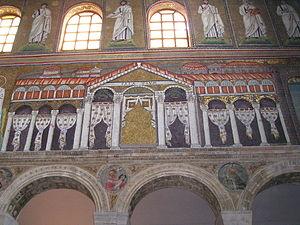
La basilique Saint-Apollinaire-le-Neuf, est un des édifices religieux de la ville de Ravenne, construite au début du VIᵉ siècle sur ordre du roi ostrogoth Théodoric le Grand, à proximité de son palais. Elle est connue pour son ensemble de mosaïques du VIᵉ siècle.